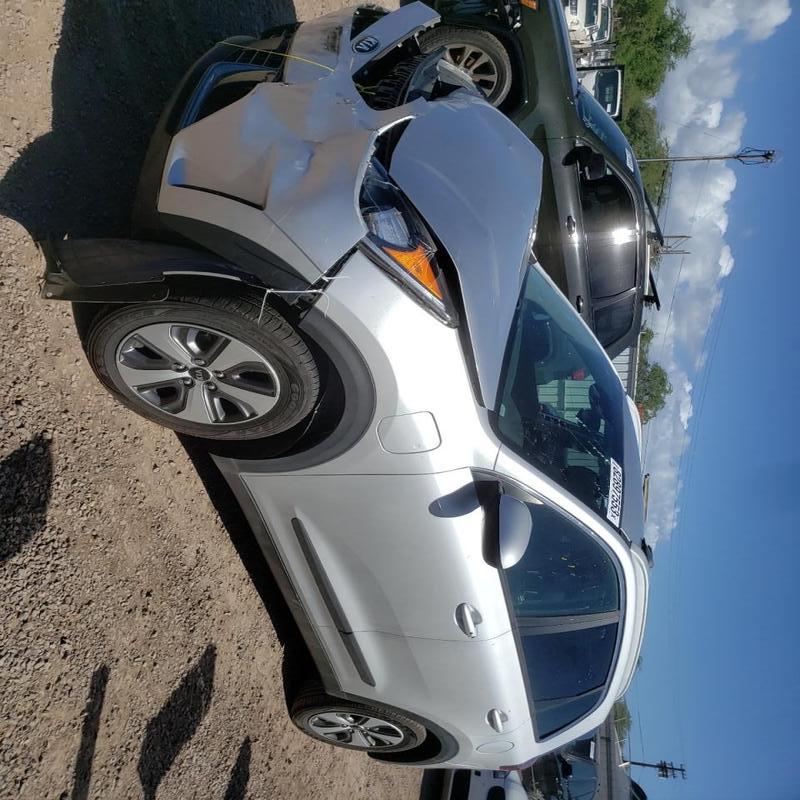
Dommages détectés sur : pare-choc avant, feu avant gauche, capot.
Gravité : majeur